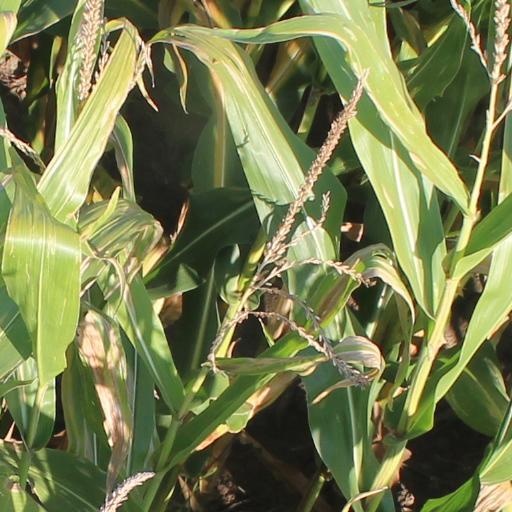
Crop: maize; corn